Nikolaos Dailakis

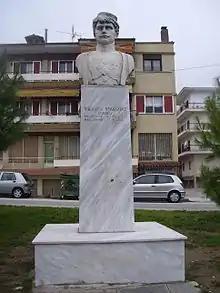
The bust of Nikolaos Dailakis in Kastoria.

A quarter in the city of Kastoria, where he lived, bears his name since 1960.